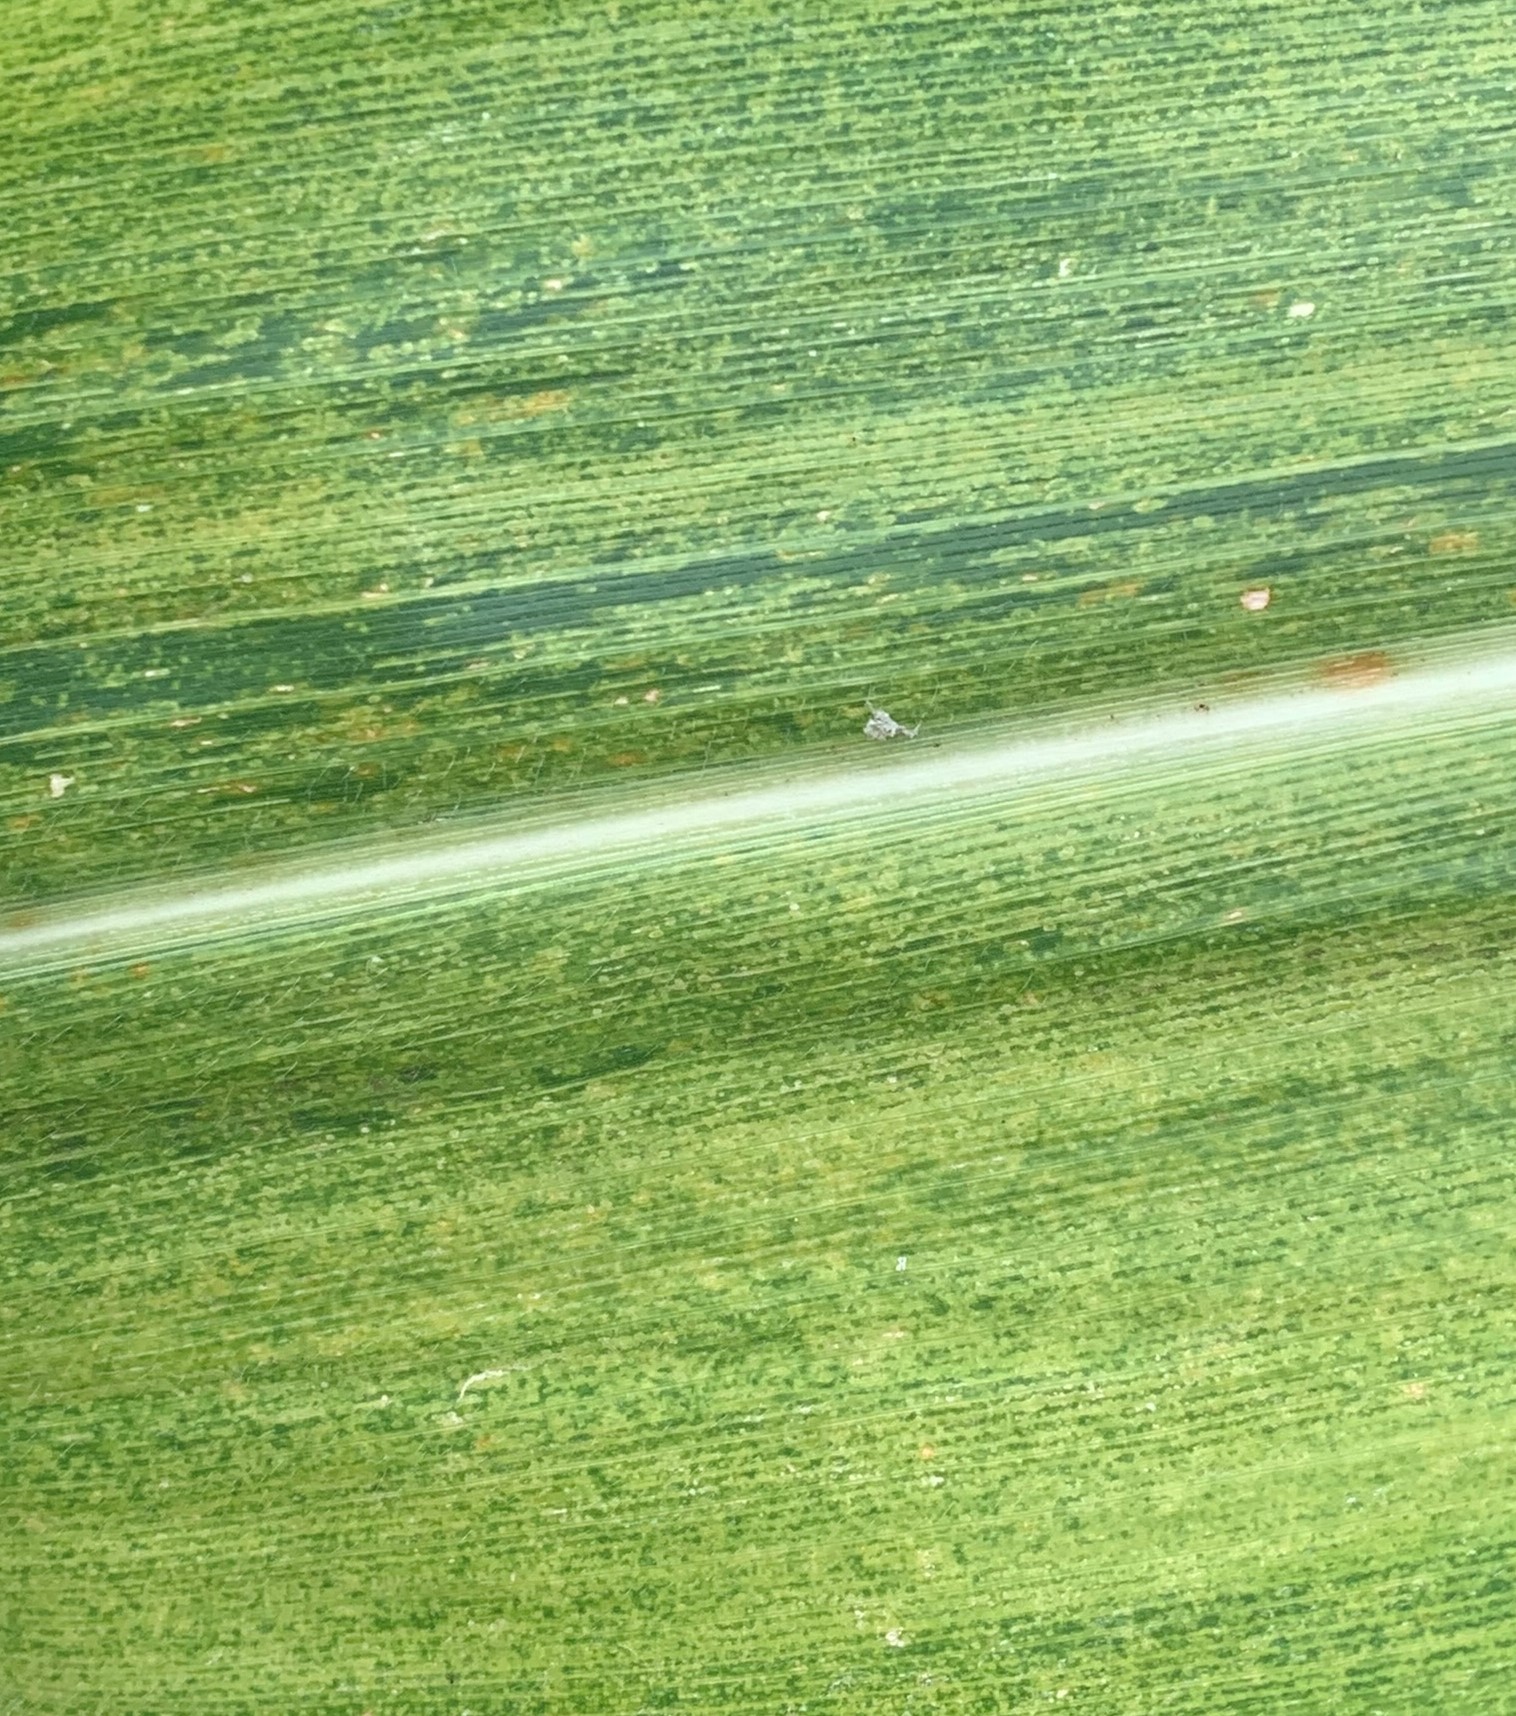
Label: MLN